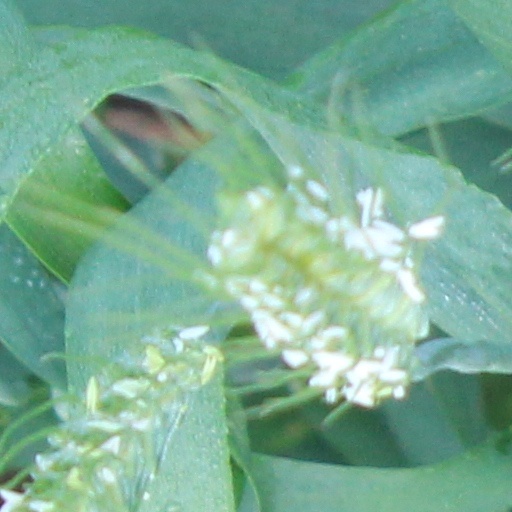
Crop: wheat